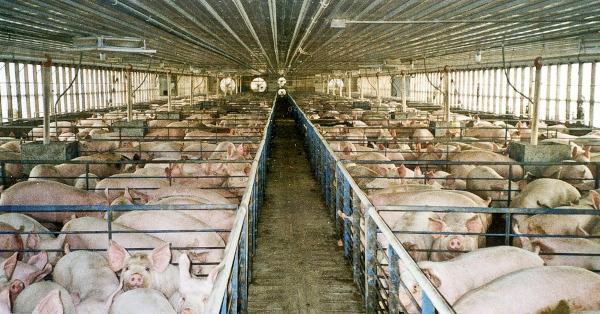
Kuna nguruwe wengi sana waliowekwa hapa, na wanaangalia mwenye ana kamera. Pia, nguruwe anatumiwa kwa nyama yao mzuri, inayotumiwa kutengeneza soseji, au nyama ya inayowekwa katikati ya mikate.